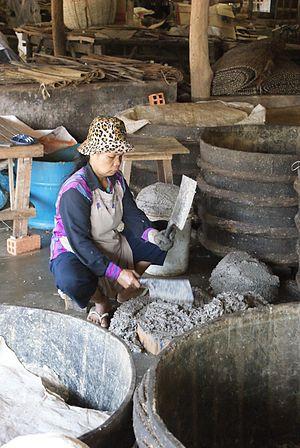
Le prahok est une pâte à base de poisson salé, fermenté et concassé. Confectionné à l’origine pour conserver le poisson durant les mois où celui-ci était rare, il est employé maintenant comme condiment dans la cuisine cambodgienne. Son odeur forte et caractéristique lui vaut parfois le surnom de « fromage cambodgien ». Le prahok est habituellement consommé en tant que plat principal avec du riz et des légumes tels que le dolique asperge, le concombre et l'aubergine thaï.